West of Cheyenne (1931 film)

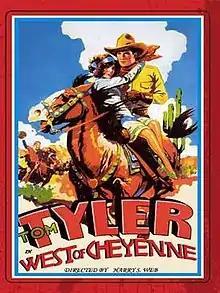

Western film directed by Harry S. Webb and starring Tom Tyler, Josephine Hill and Harry Woods.